Faller

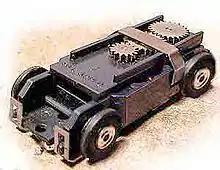
A Faller/Aurora T-jet chassis.

From the 1960s into the 80s, Faller produced the Auto Motor Sport (AMS) slot cars, based on existing patents, similar to the Aurora Model Motoring system. The Faller controller and the car had a small selenium rectifier on board so two cars could run independently on the same track on the positive or negative half wave AC. The cars were in 1:65 scale but could be used with the 1:87 H0 scale model railways.